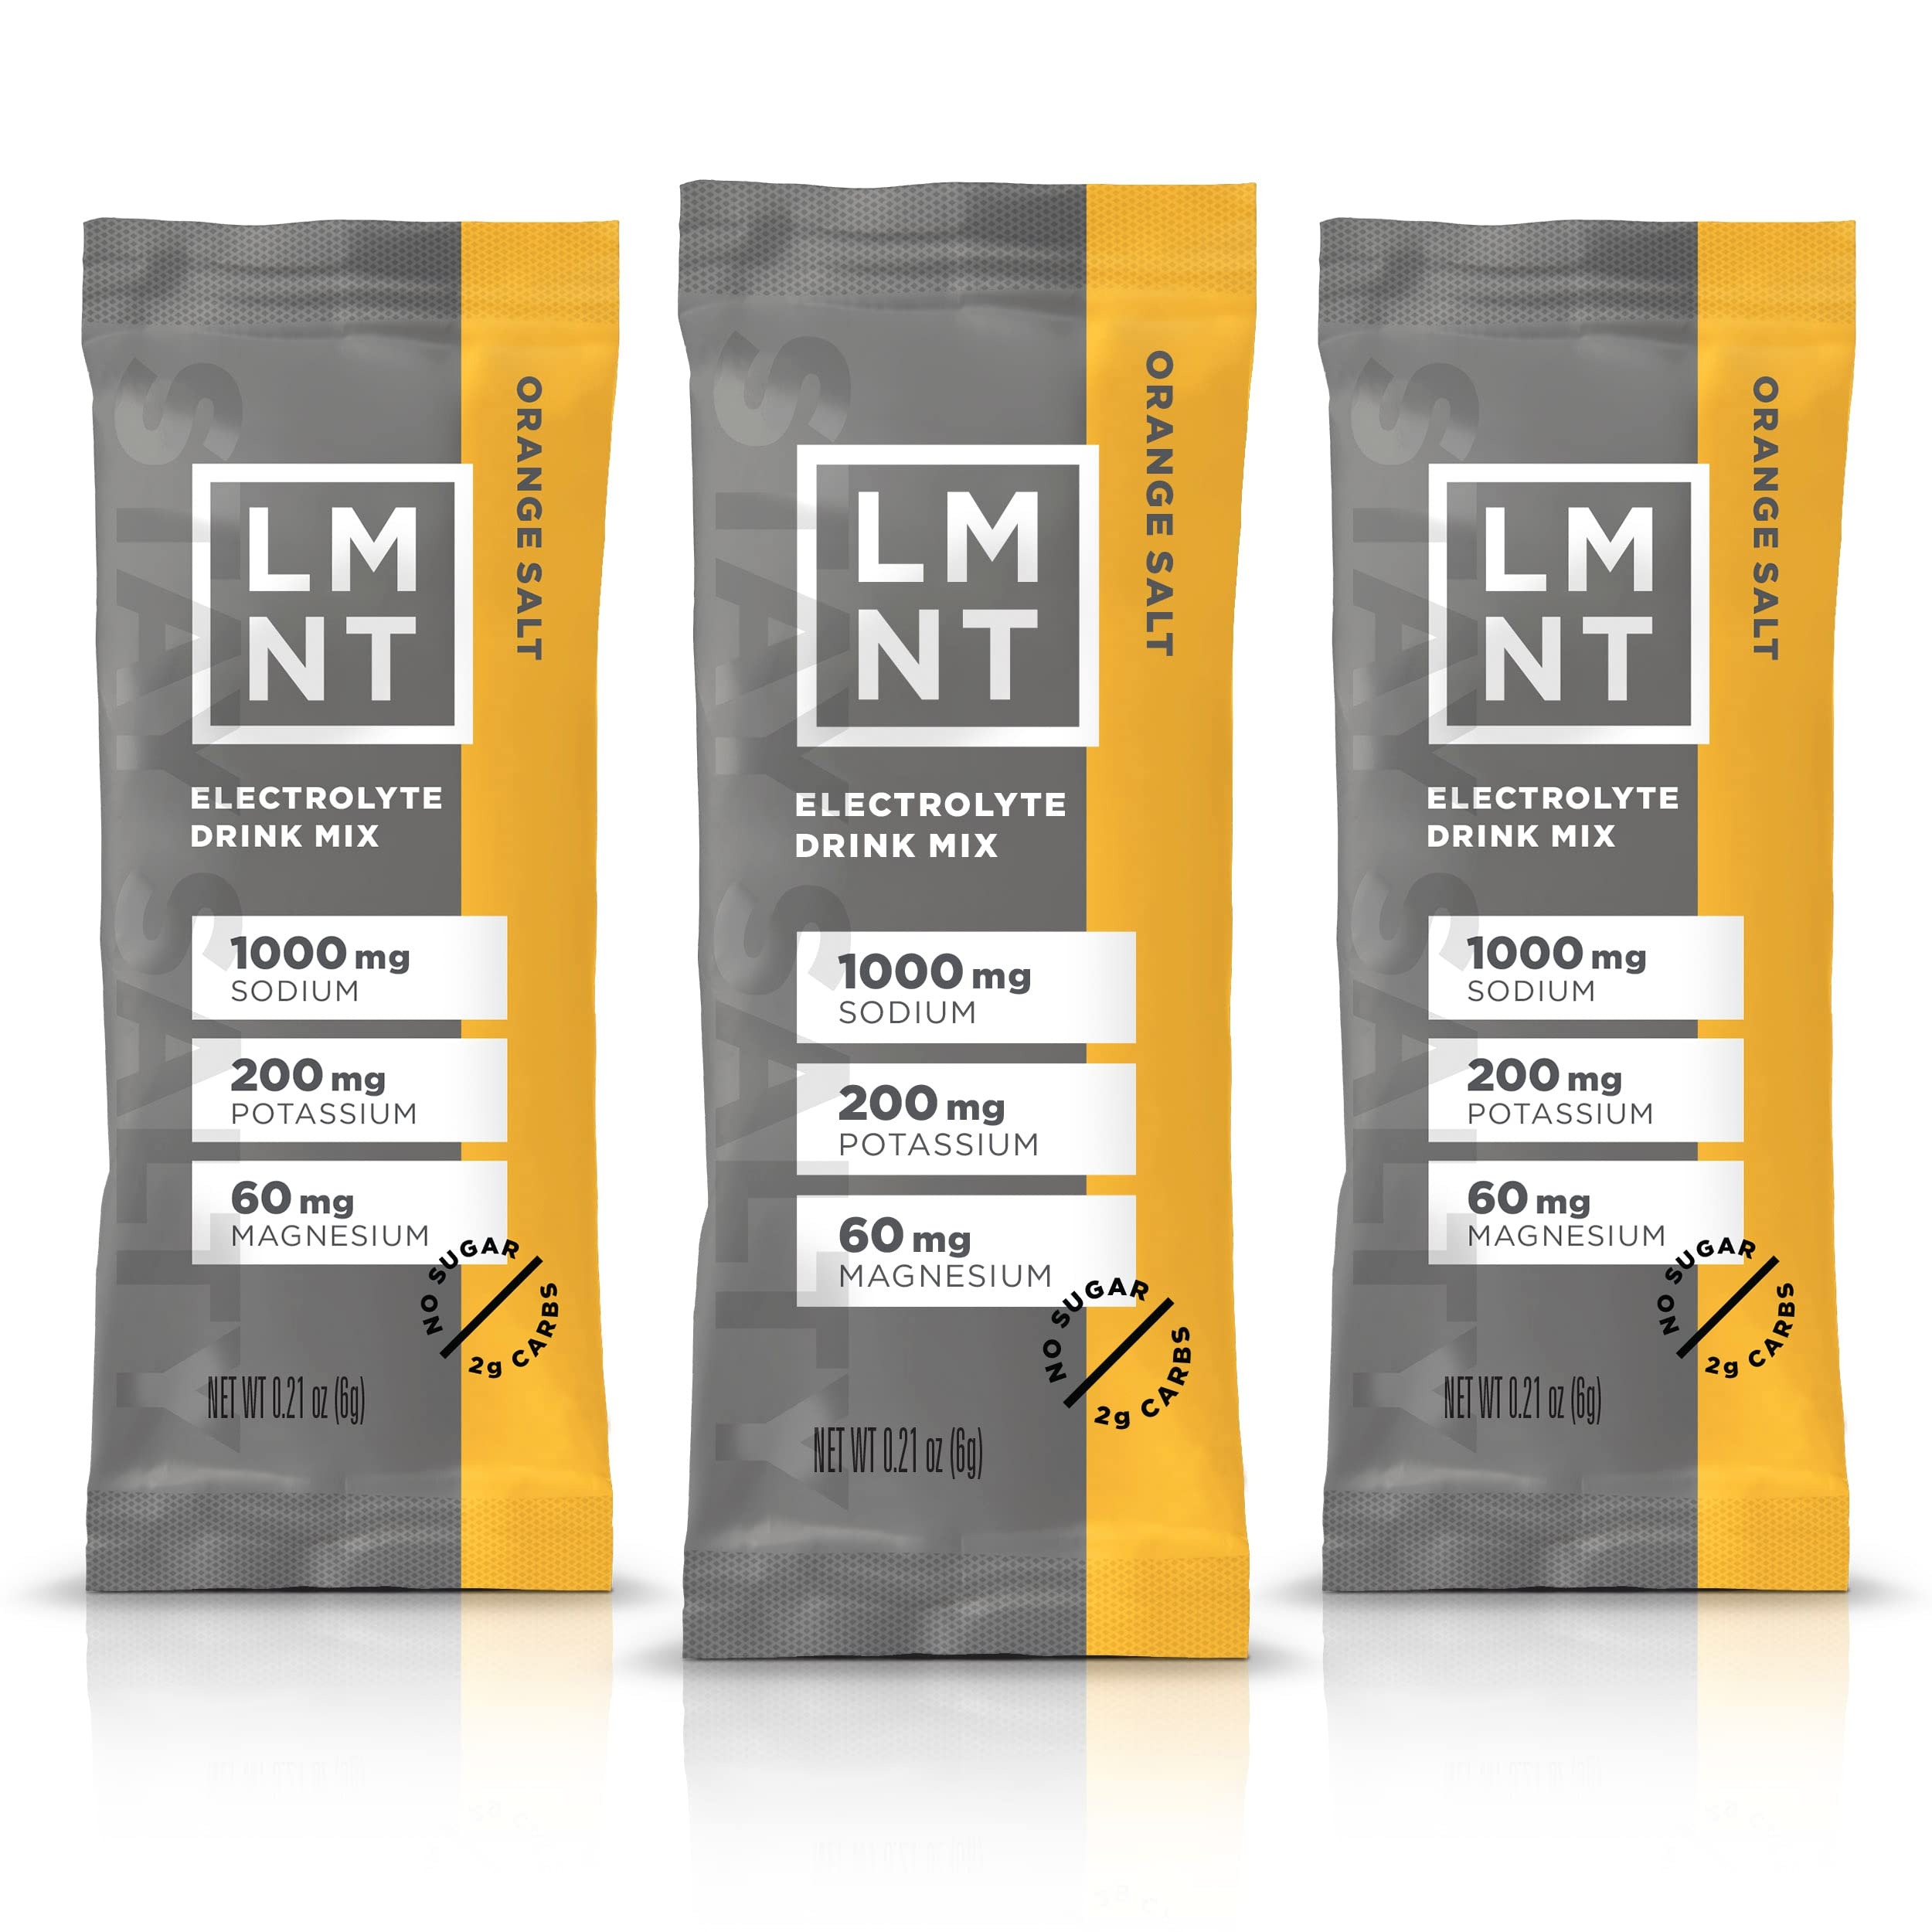
Item Name: LMNT Keto Electrolyte Powder Packets| Paleo Hydration Powder| No Sugar, No Artificial Ingredients | Orange Salt | 30 Stick Packs
Bullet Point 1: THE BEST ELECTROLYTE DRINK MIX EVER: LMNT Recharge is a tasty electrolyte drink mix with everything you need and nothing you don’t; Our drink mixes are formulated to help anyone with their electrolyte needs and are perfectly suited to folks following keto, low-carb, or paleo diets
Bullet Point 2: INGREDIENTS THAT WORK FOR YOU: At LMNT, we like to cut through the BS; We are committed to no sugar, no gluten, no fillers, and no artificial ingredients; Our products are carefully formulated with the perfect ratio of sodium, potassium, and magnesium
Bullet Point 3: DEVELOPED BY ROBB WOLF AND KETOGAINS: Traditional eletrolyte drinks don't meet the standards of our active life, so we created LMNT Recharge with zero sugar, fillers, or artificial ingredients; Born from a need, backed by science, and built for you
Bullet Point 4: FOR A HEALTHY LIFESTYLE: LMNT helps you feel your best and support your gluten-free diet, low-carb or intermittent fasting lifestyle; Our electrolyte supplement blends don't break a fast, and fights against the low-carb fatigue and keto fog to keep your energy levels high
Value: 6.3
Unit: Ounce

Price: 45